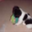
Label: dog